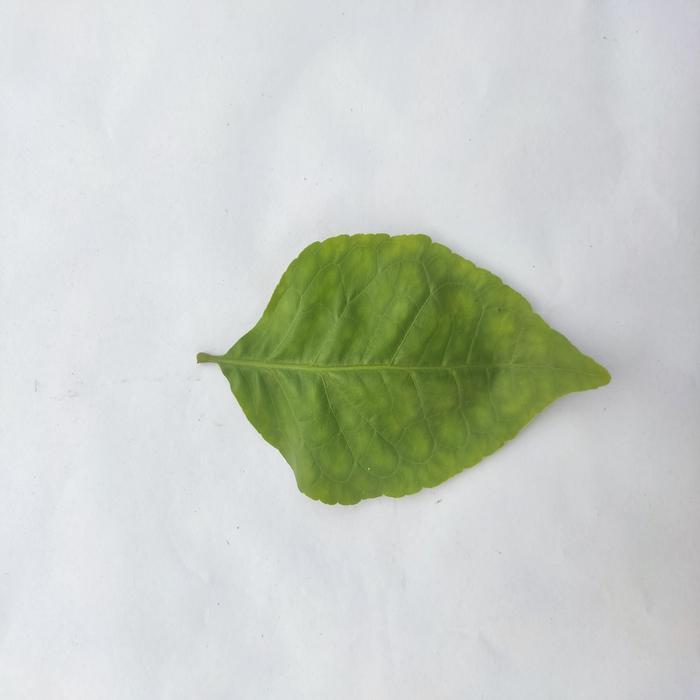
Crop: Aegle Marmelos
Leaf condition: Leaf_Spot